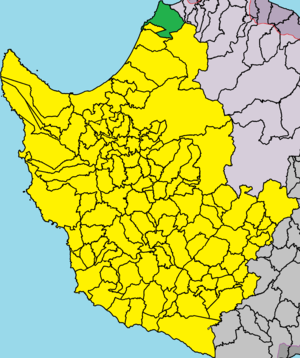
Pomós est un village de Chypre de plus de 448 habitants.